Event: Nepal Earthquake
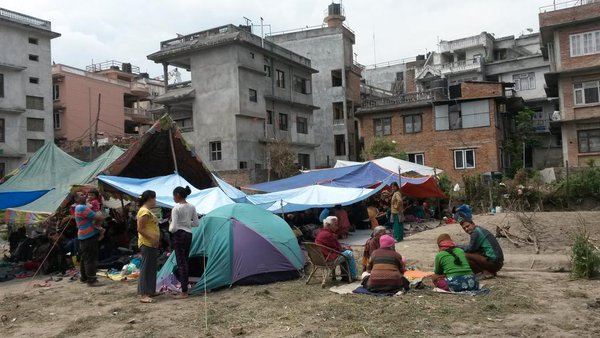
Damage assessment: damage